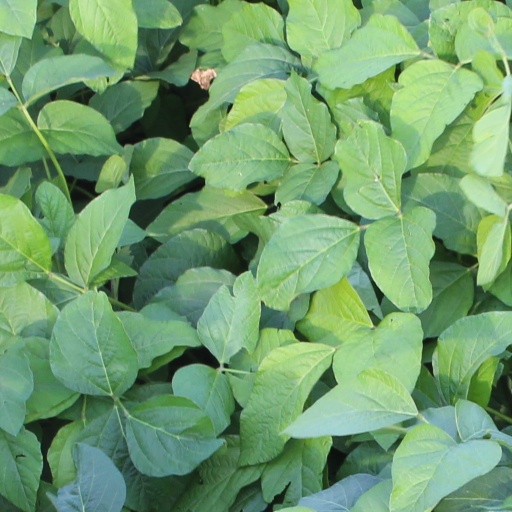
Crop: soybean